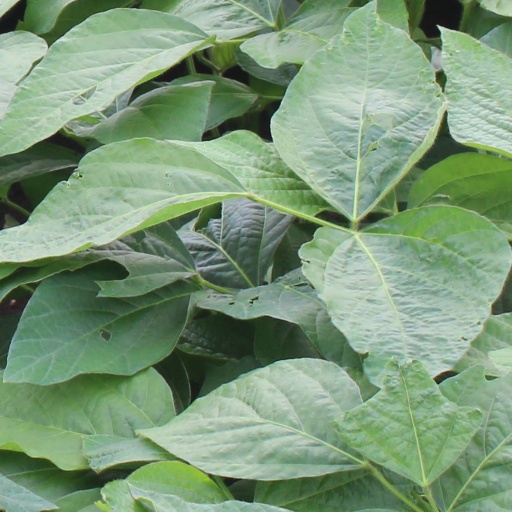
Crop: soybean